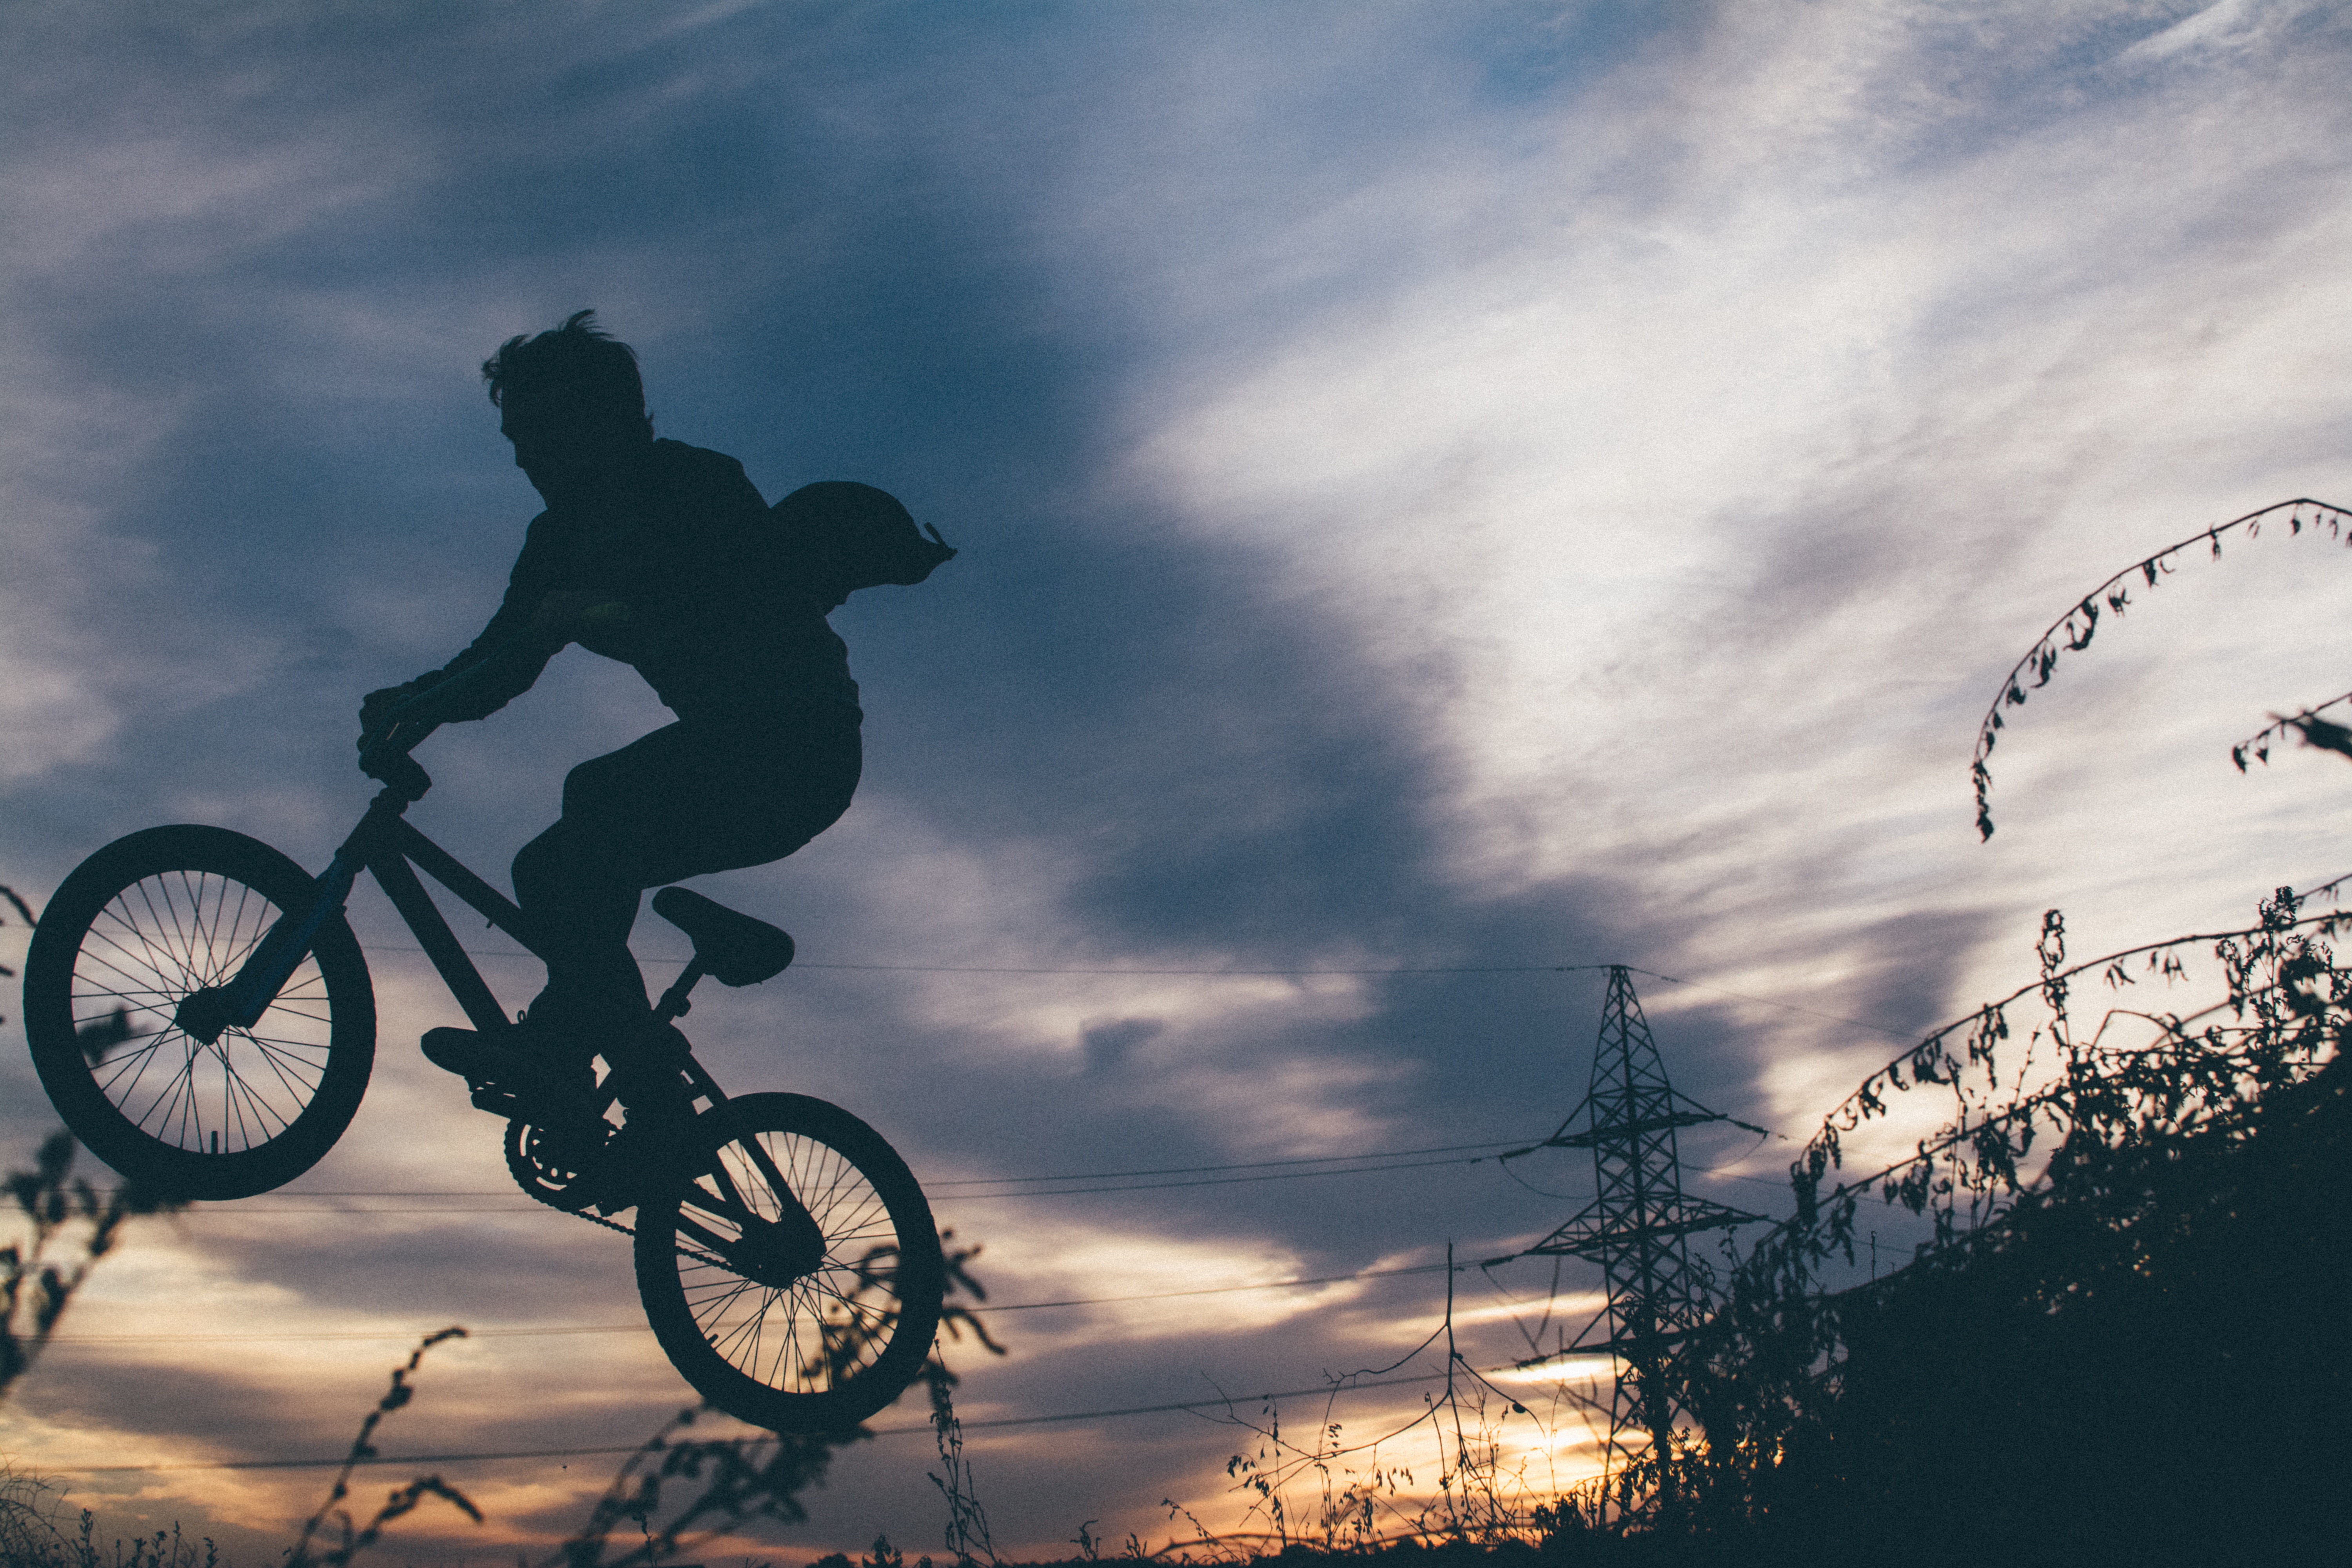
silhouette, person, cloud, sky, bicycle, bike, vehicle, extreme sport, mountain bike, bmx, sports, atmosphere of earth, cycle sport, bicycle motocross, bmx bike, freestyle bmx